Perth Stadium

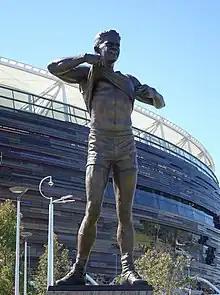
Nicky Winmar statue, erected 2019

The site is located on the Burswood Peninsula, previously known as the Swan Portland Cement Site. The Swan Portland Cement Company Ltd operated at the site from 1927 and James Hardie Industries operated at the adjacent site from the 1920s up until 1981. In its report and recommendations, "Remediation and Redevelopment of the Swan Portland Cement Site, Burswood", (January 1998) the Environmental Protection Authority, states "The current site is contaminated with asbestos waste from the James Hardie operations and cement kiln dust, kiln bricks and associated contaminated soil and hydrocarbons from the Swan Portland cement operations." In its report it estimates cement kiln dust on the site, the effects of which should be managed, with regard to its effects upon public health, groundwater and surface water. Three zones of asbestos contamination on the site were identified in the report; zone 1 having of broken and loose asbestos, zone 2 having of asbestos contamination up to below ground level and zone 3 being of asbestos contamination within of cement kiln dust.